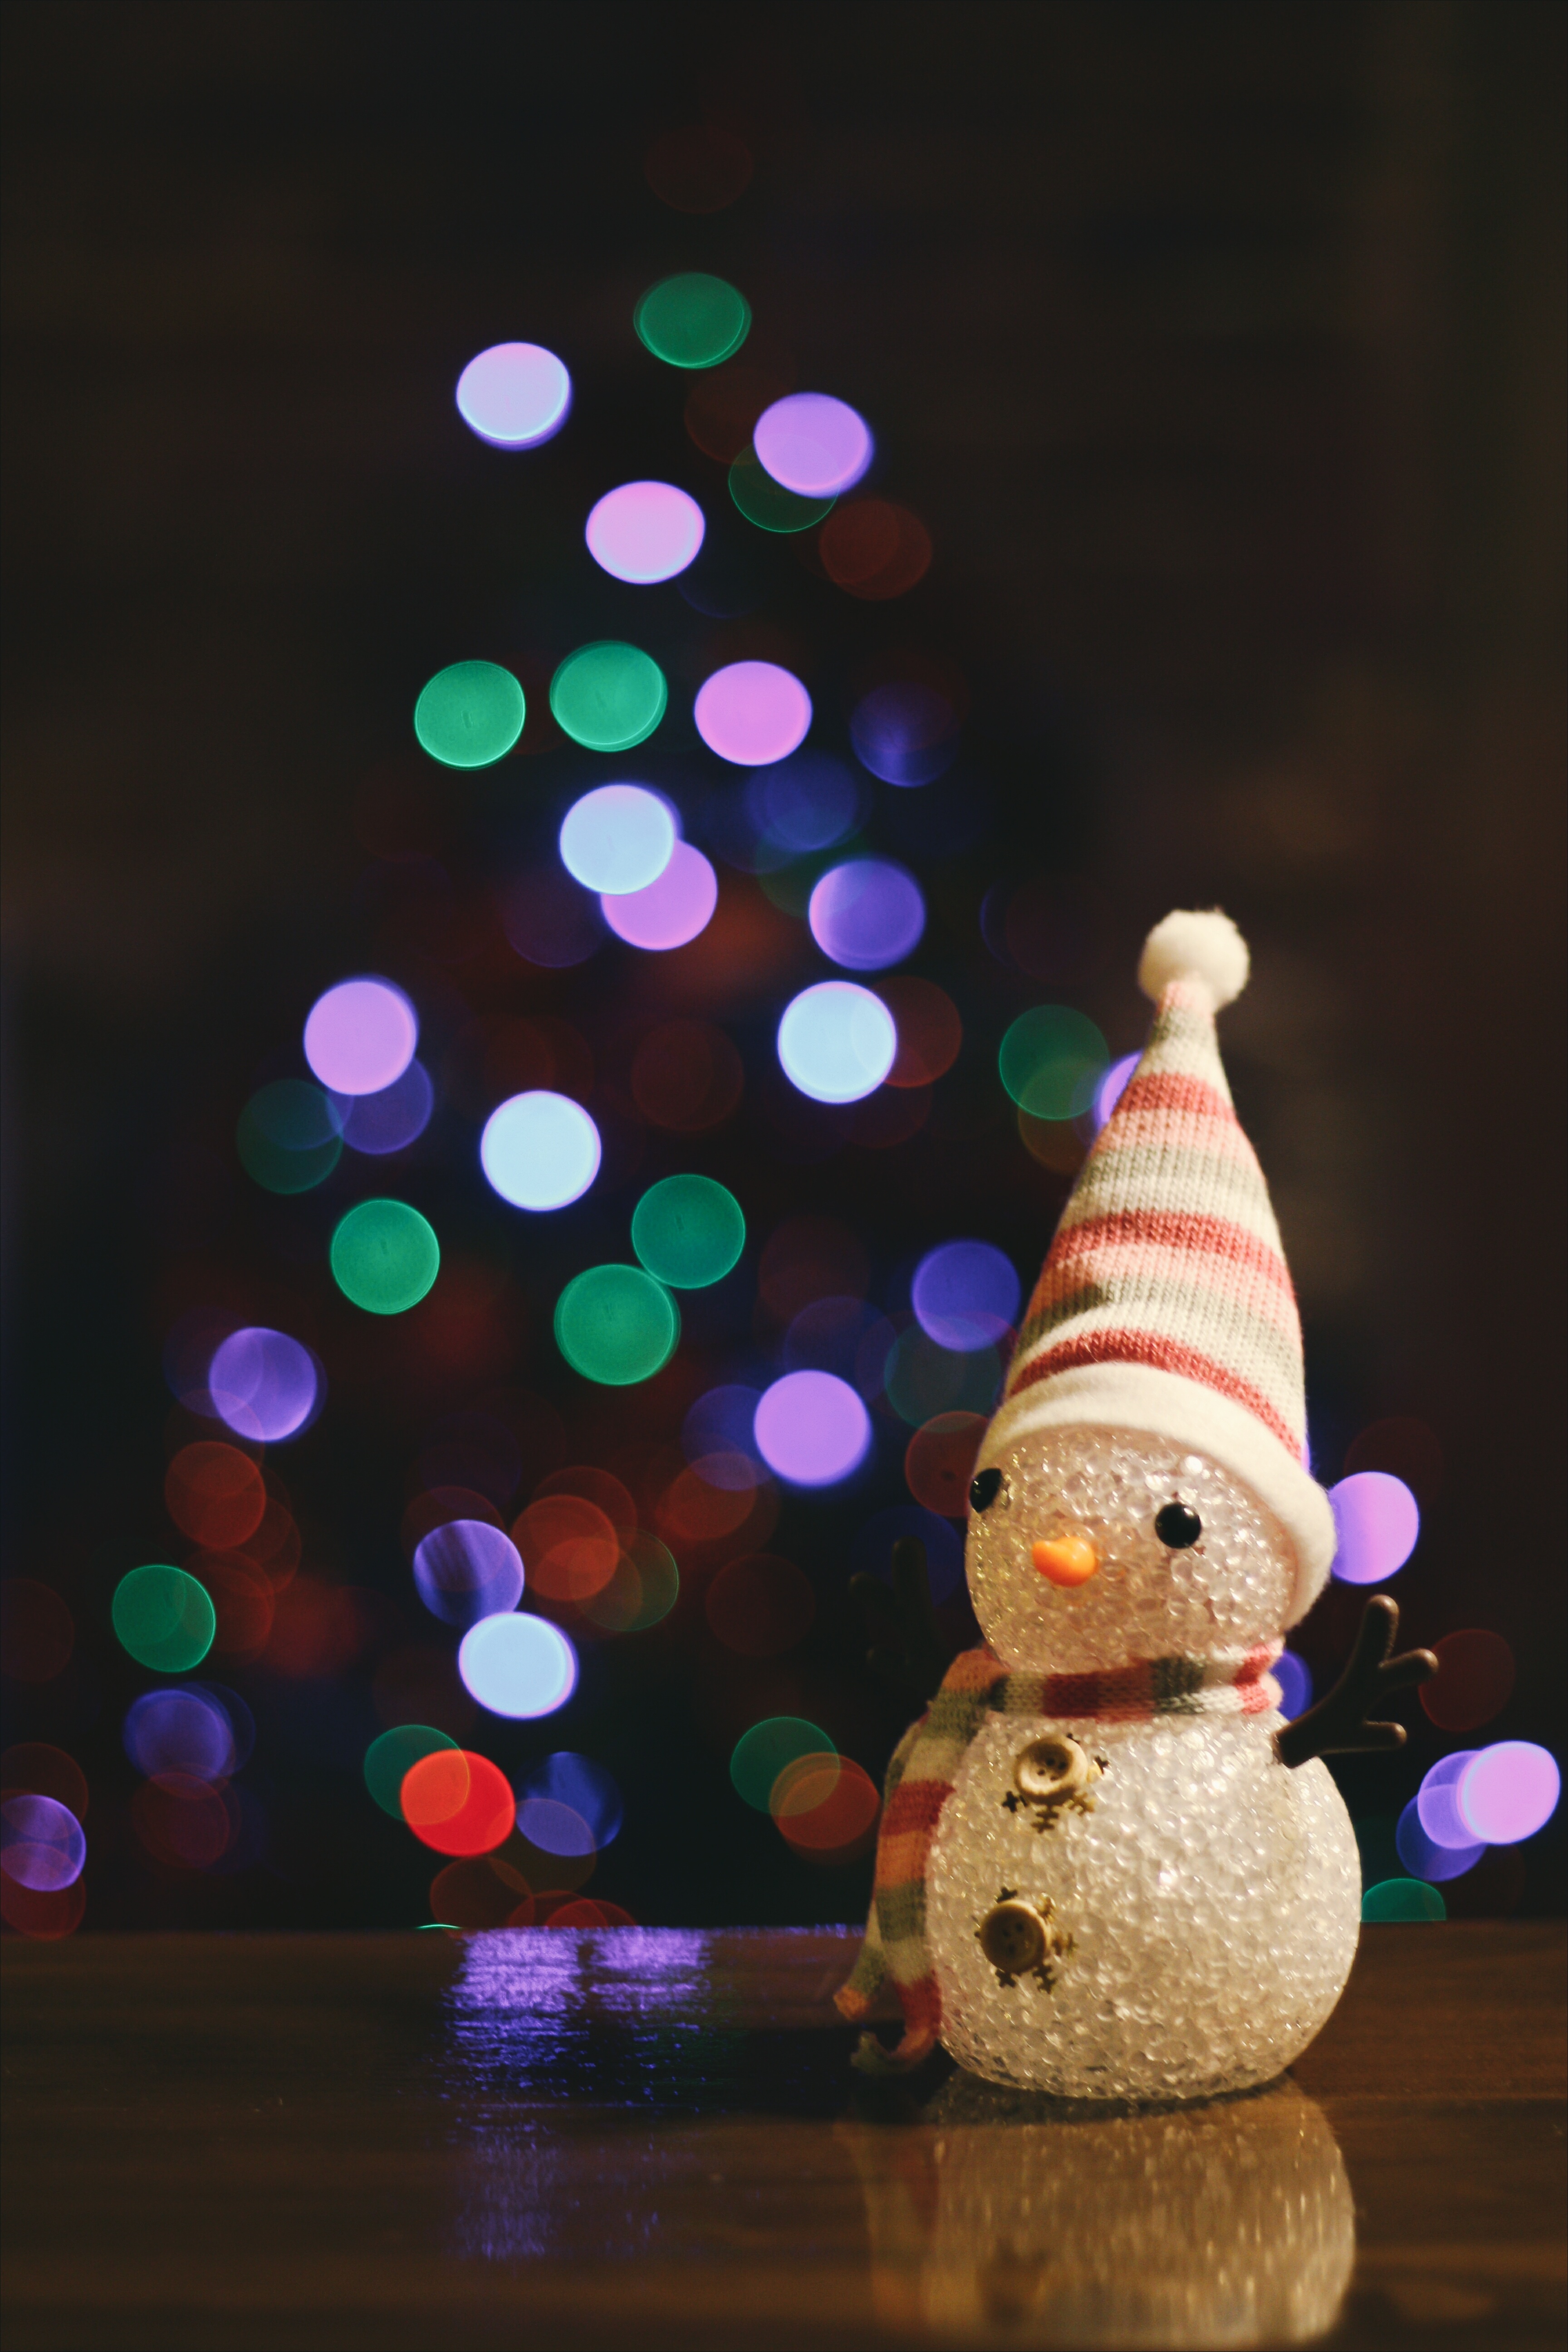
light, color, christmas, lighting, christmas tree, christmas decoration, snowman, christmas lights